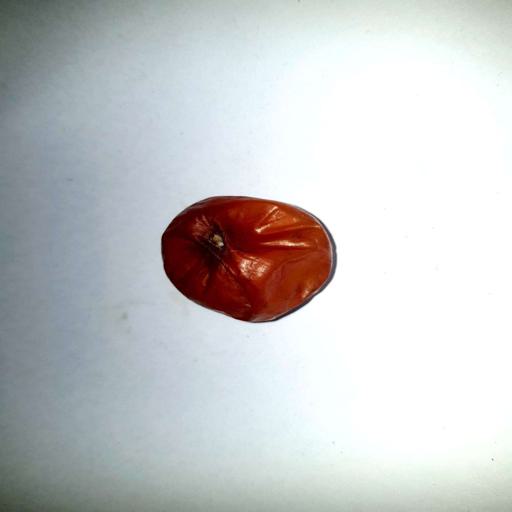
Label: bruised